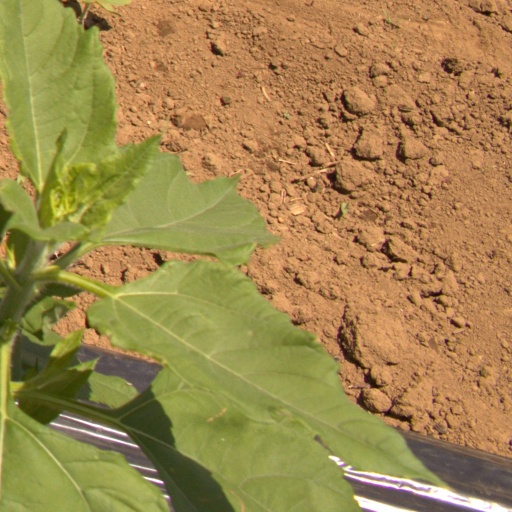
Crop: Jerusalem artichoke